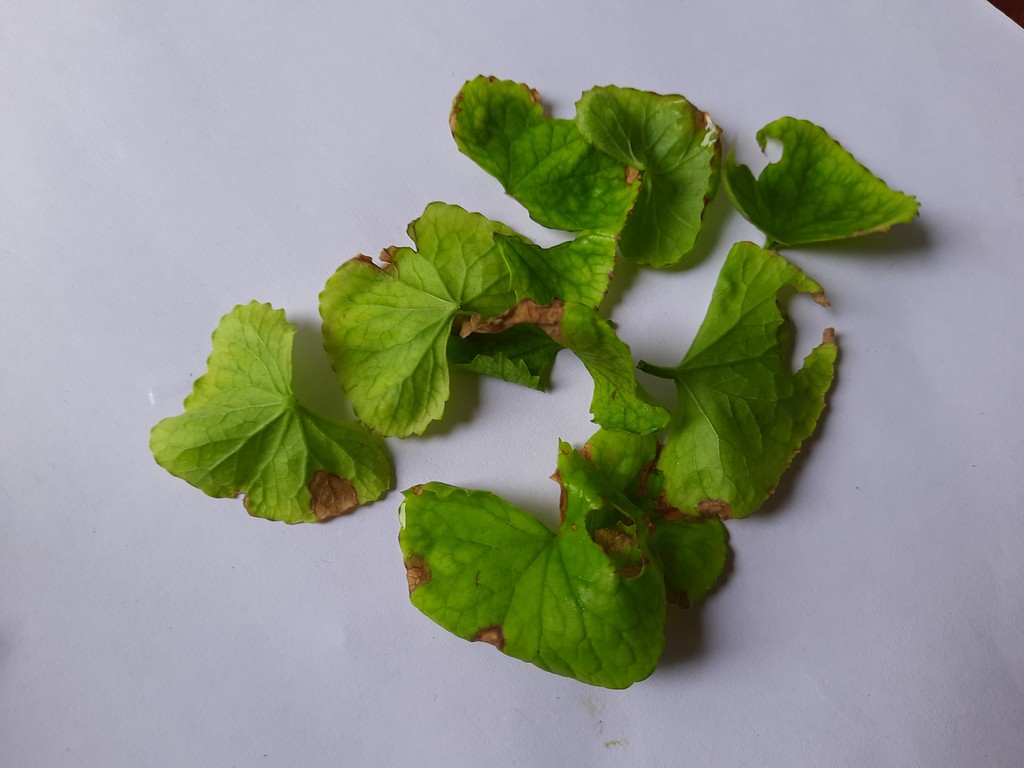
Label: Unhealthy